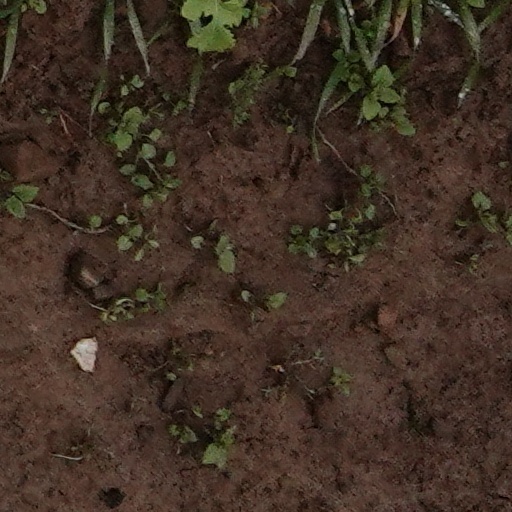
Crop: wheat